Piper Islands National Park

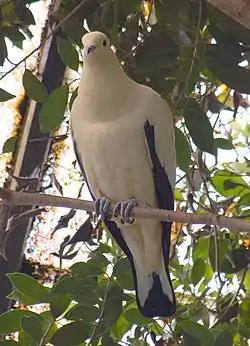
The islands are an important breeding site for pied imperial pigeons

The Piper Islands National Park is a national park in Far North Queensland, Australia. It lies 1977 km northwest of Brisbane. It comprises four small islands lying on the inner northern Great Barrier Reef off the eastern coast of the Cape York Peninsula in Temple Bay, between Cape Grenville and Fair Cape.